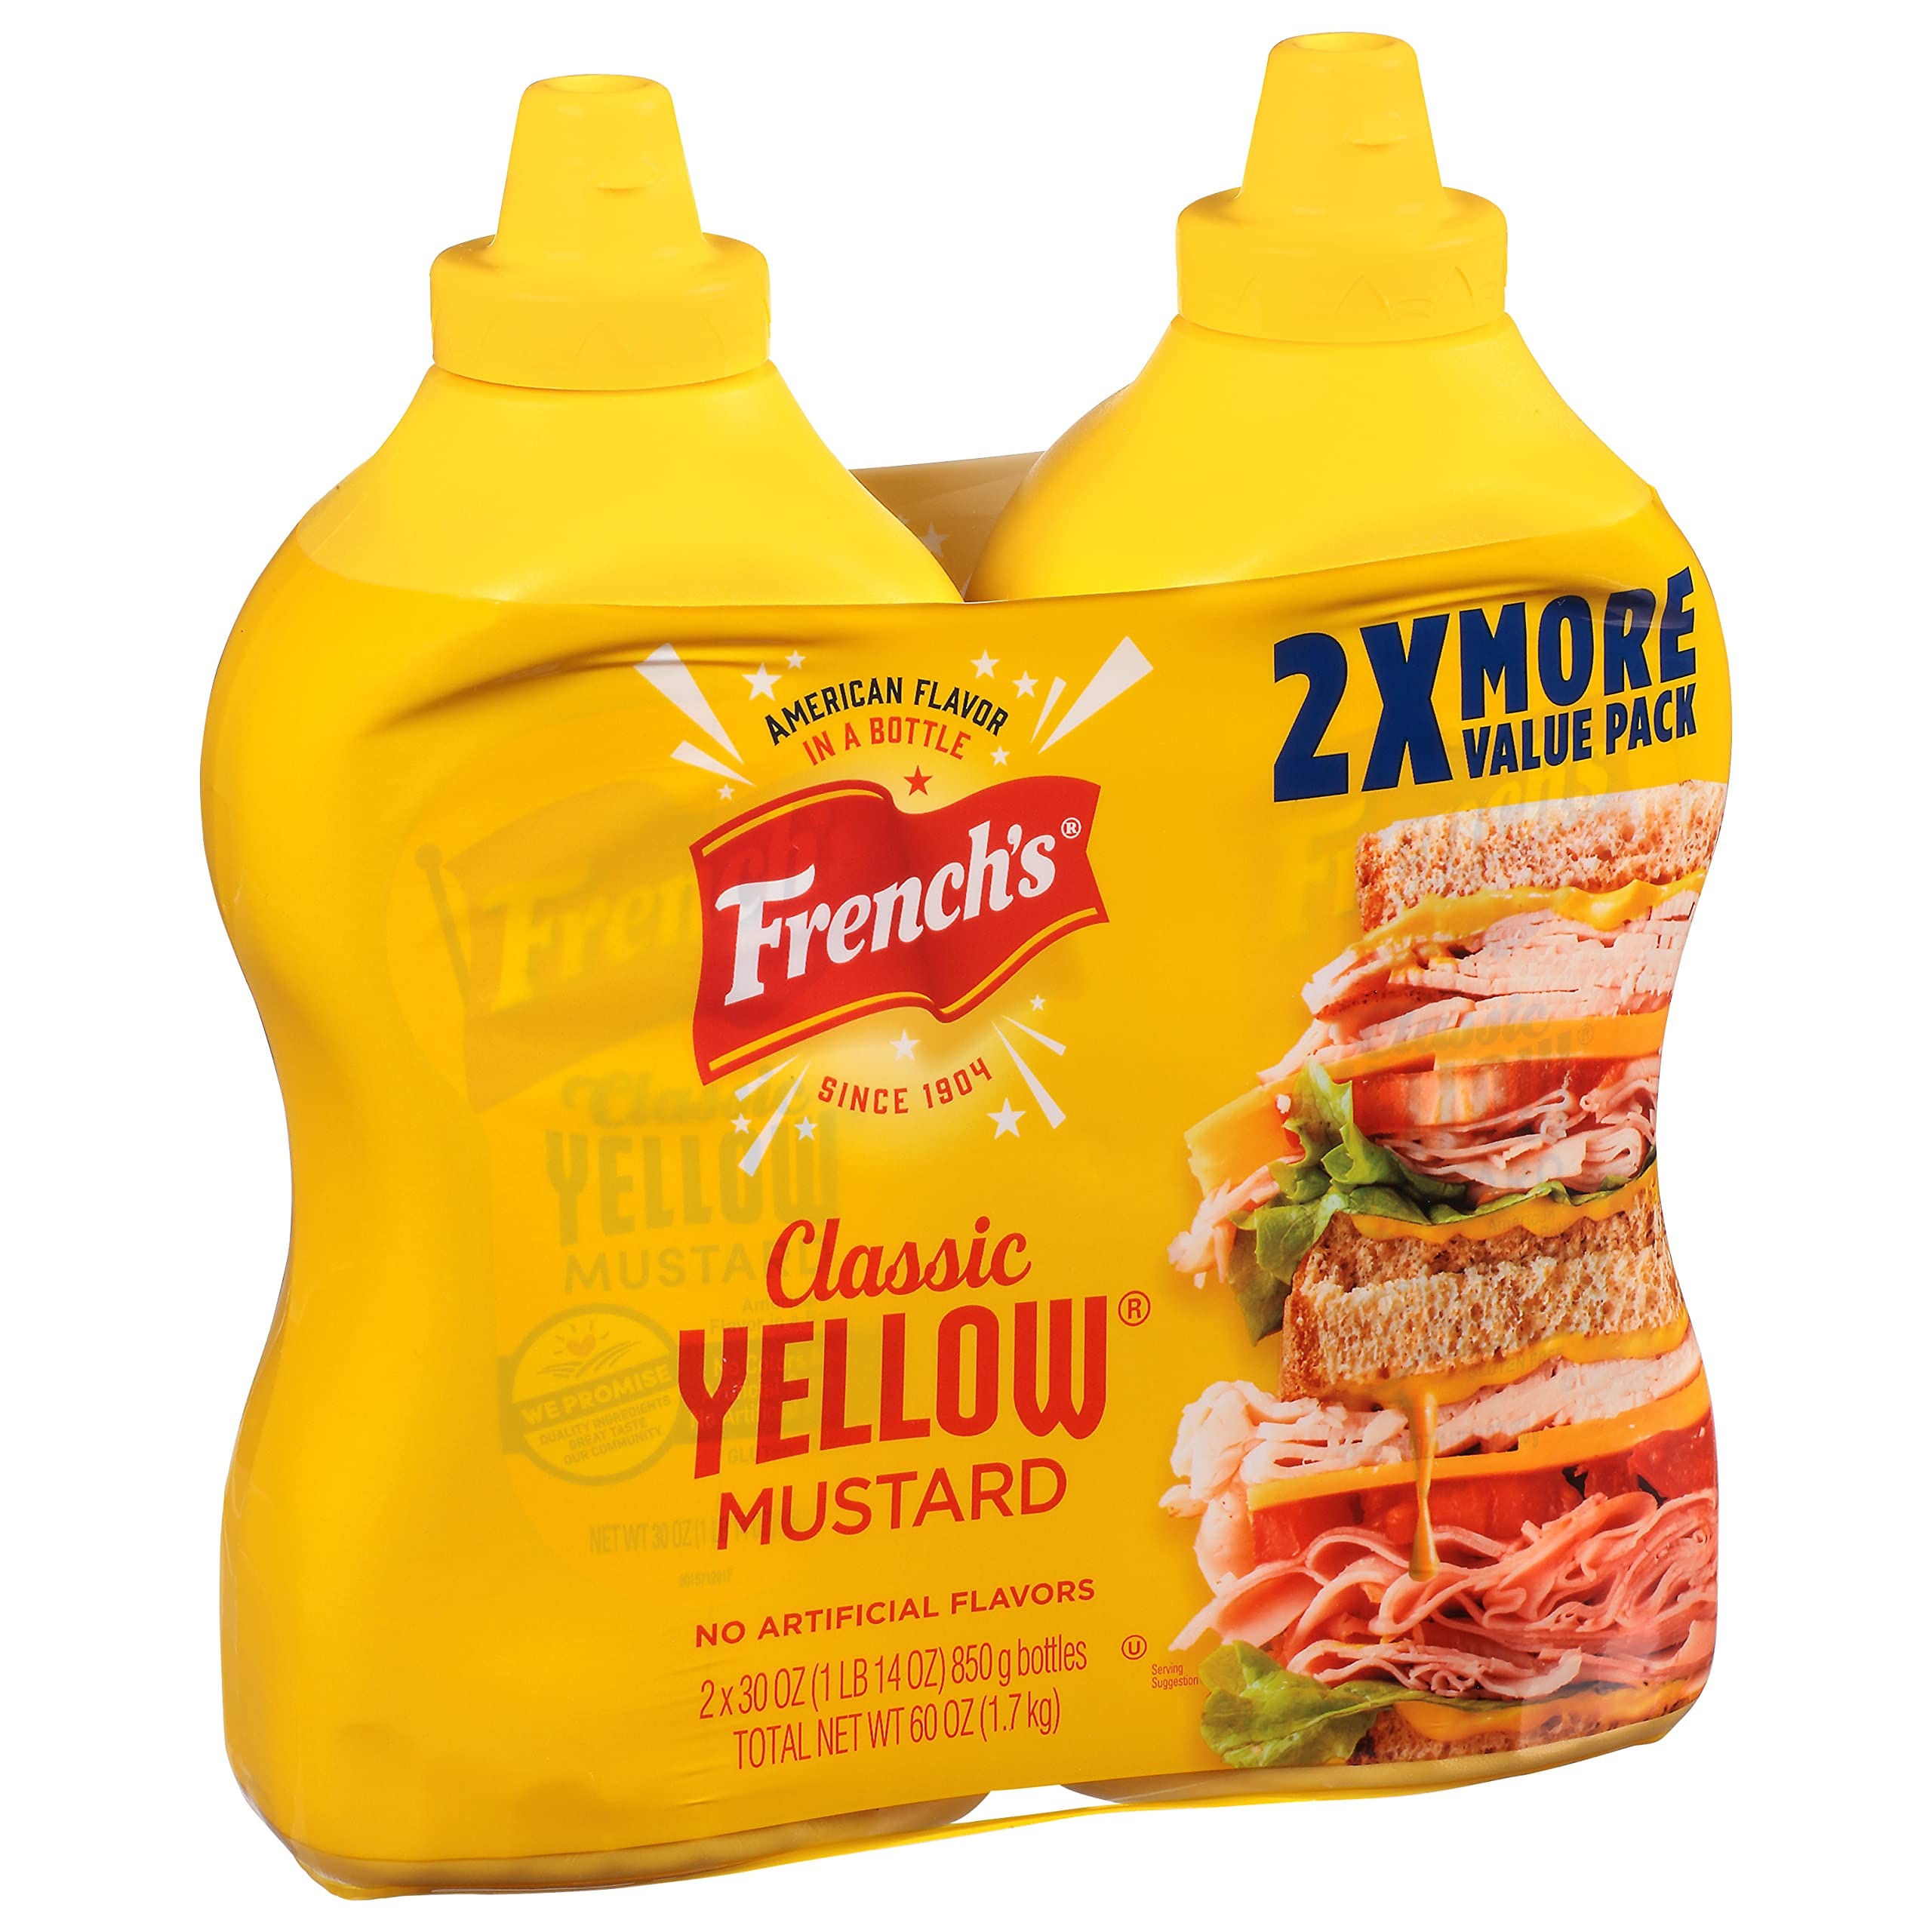
Item Name: French's Big Value Twin Pack Classic Yellow Mustard, 60 oz
Bullet Point 1: America’s best-loved mustard; includes two 30-oz squeeze bottles
Bullet Point 2: Stone-ground, #1 grade mustard seeds; kosher certified and gluten-free
Bullet Point 3: Only quality ingredients; product of the USA
Bullet Point 4: No artificial flavors, colorants, dyes or high-fructose corn syrup
Bullet Point 5: Squeeze smooth, tangy mustard onto hot dogs, burgers, sandwiches and more
Value: 60.0
Unit: Ounce

Price: 5.48